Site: brandenburg
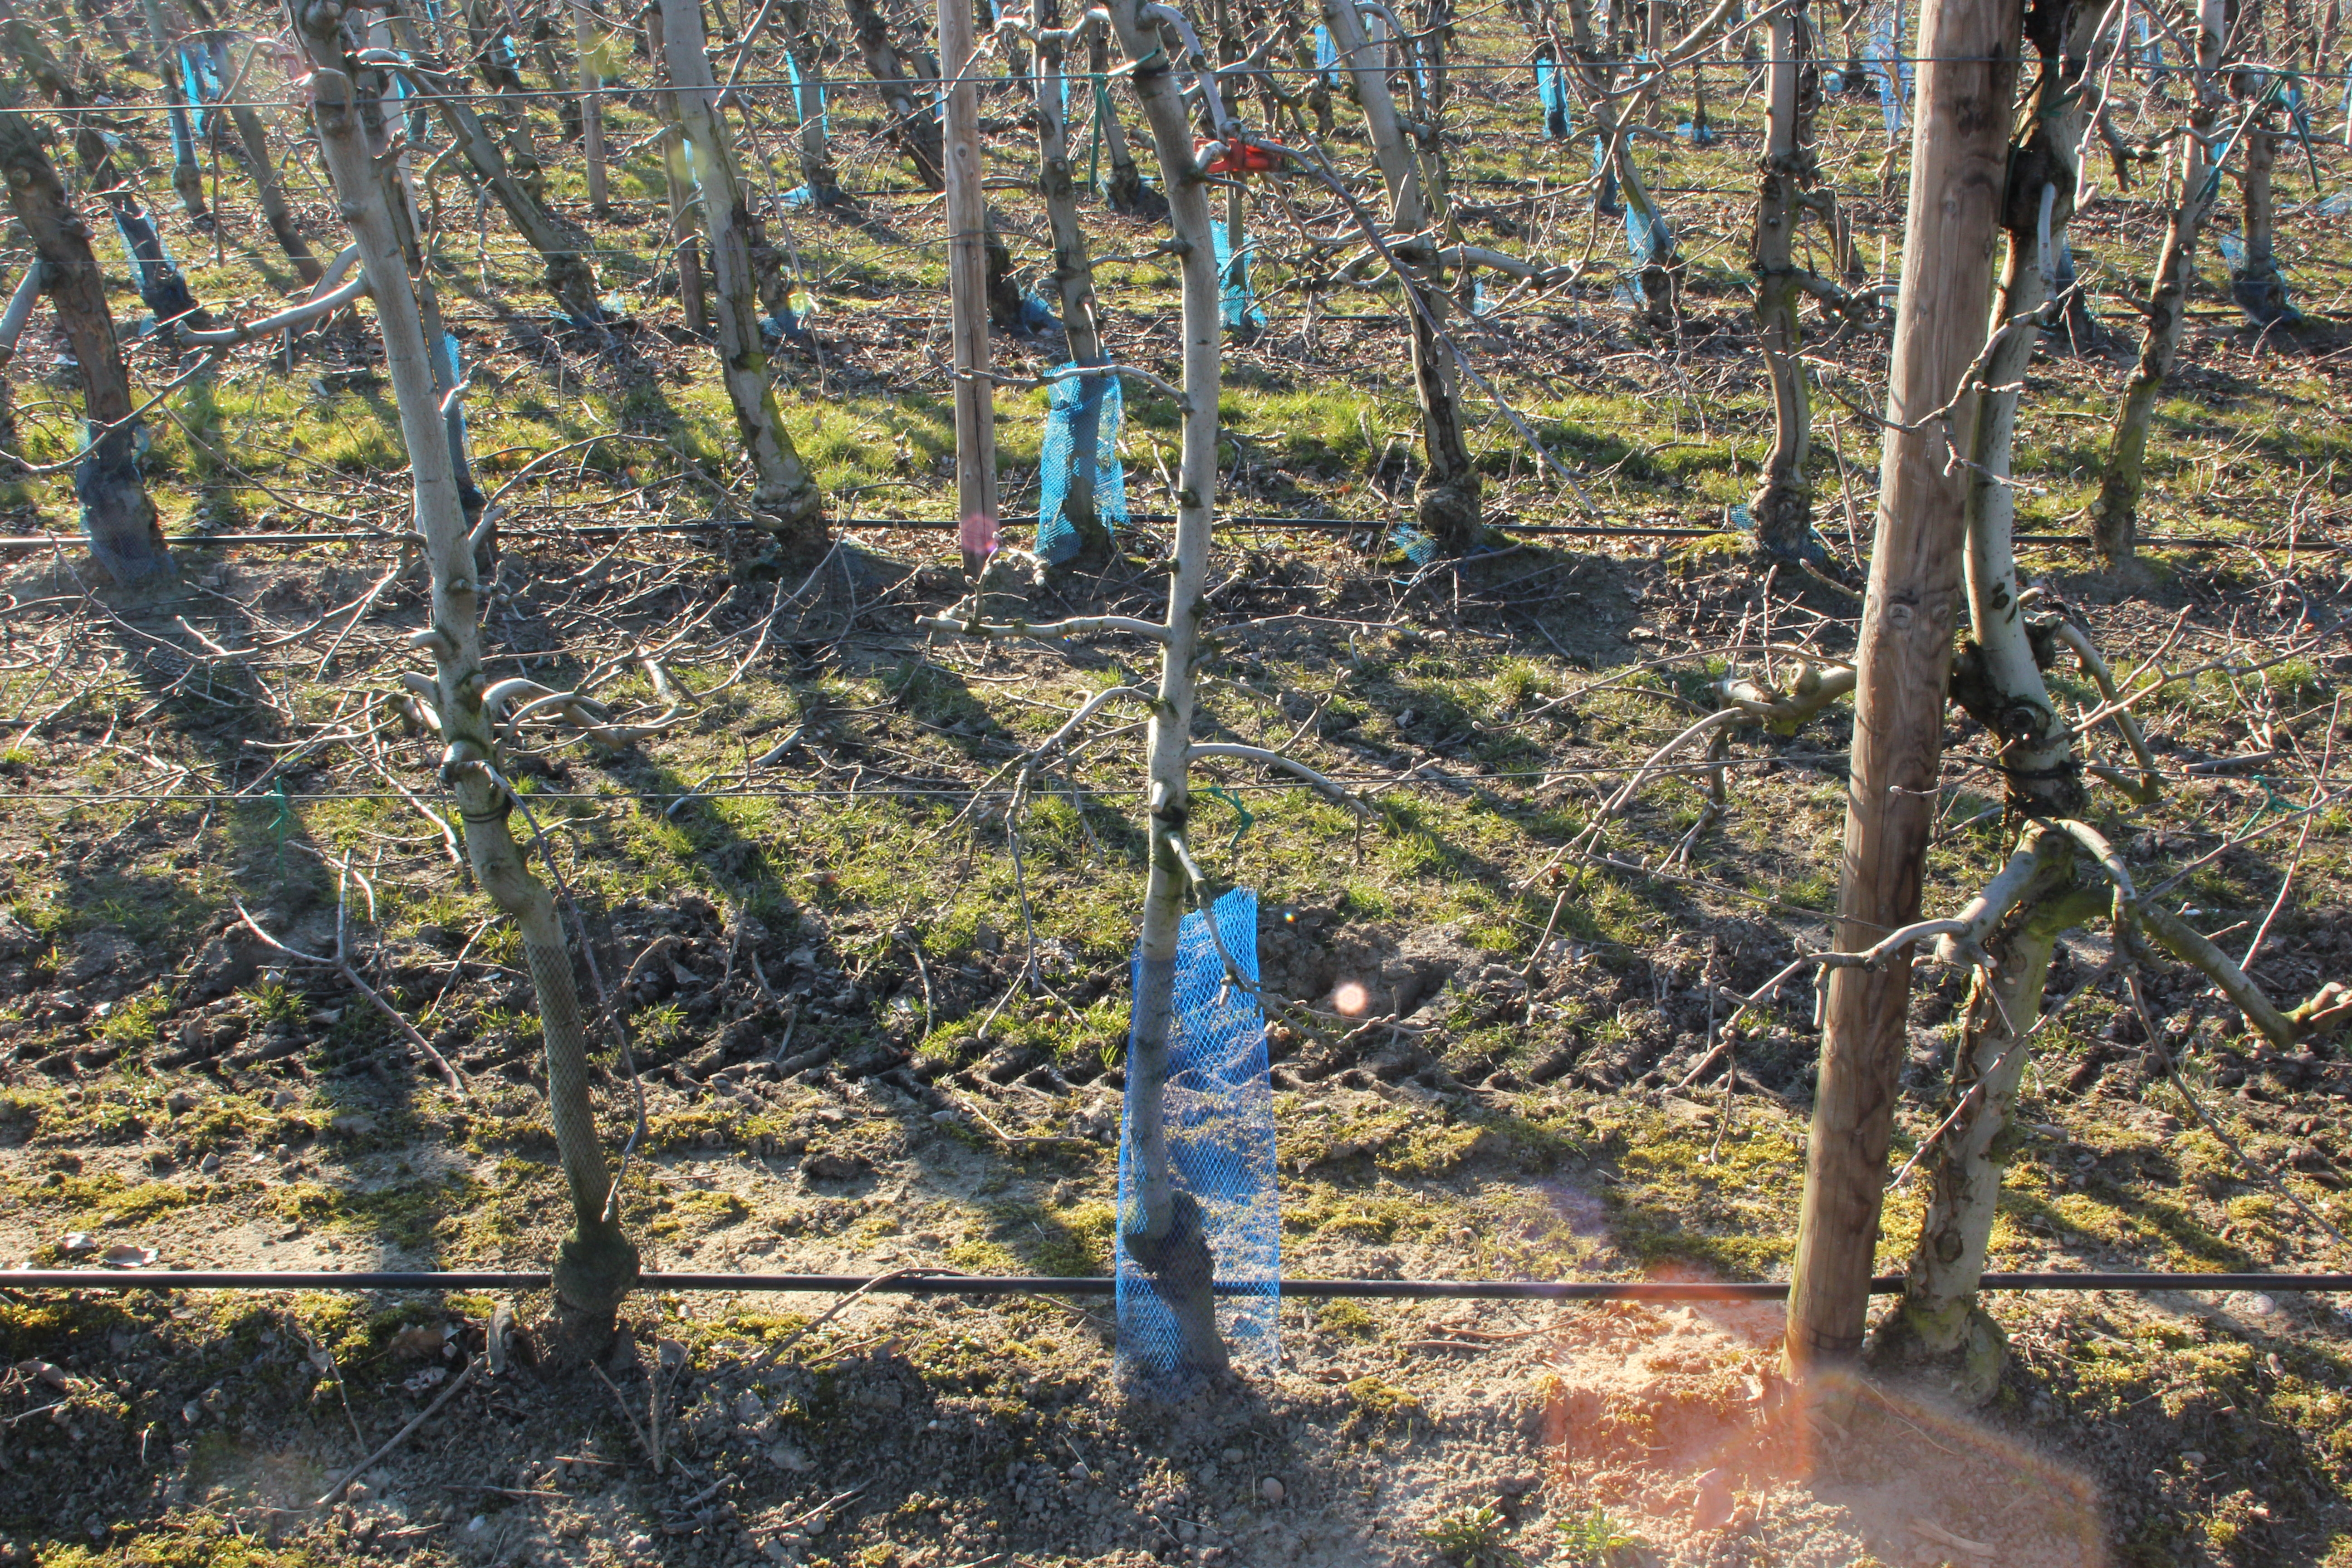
Growth stage (BBCH 03): Bud development